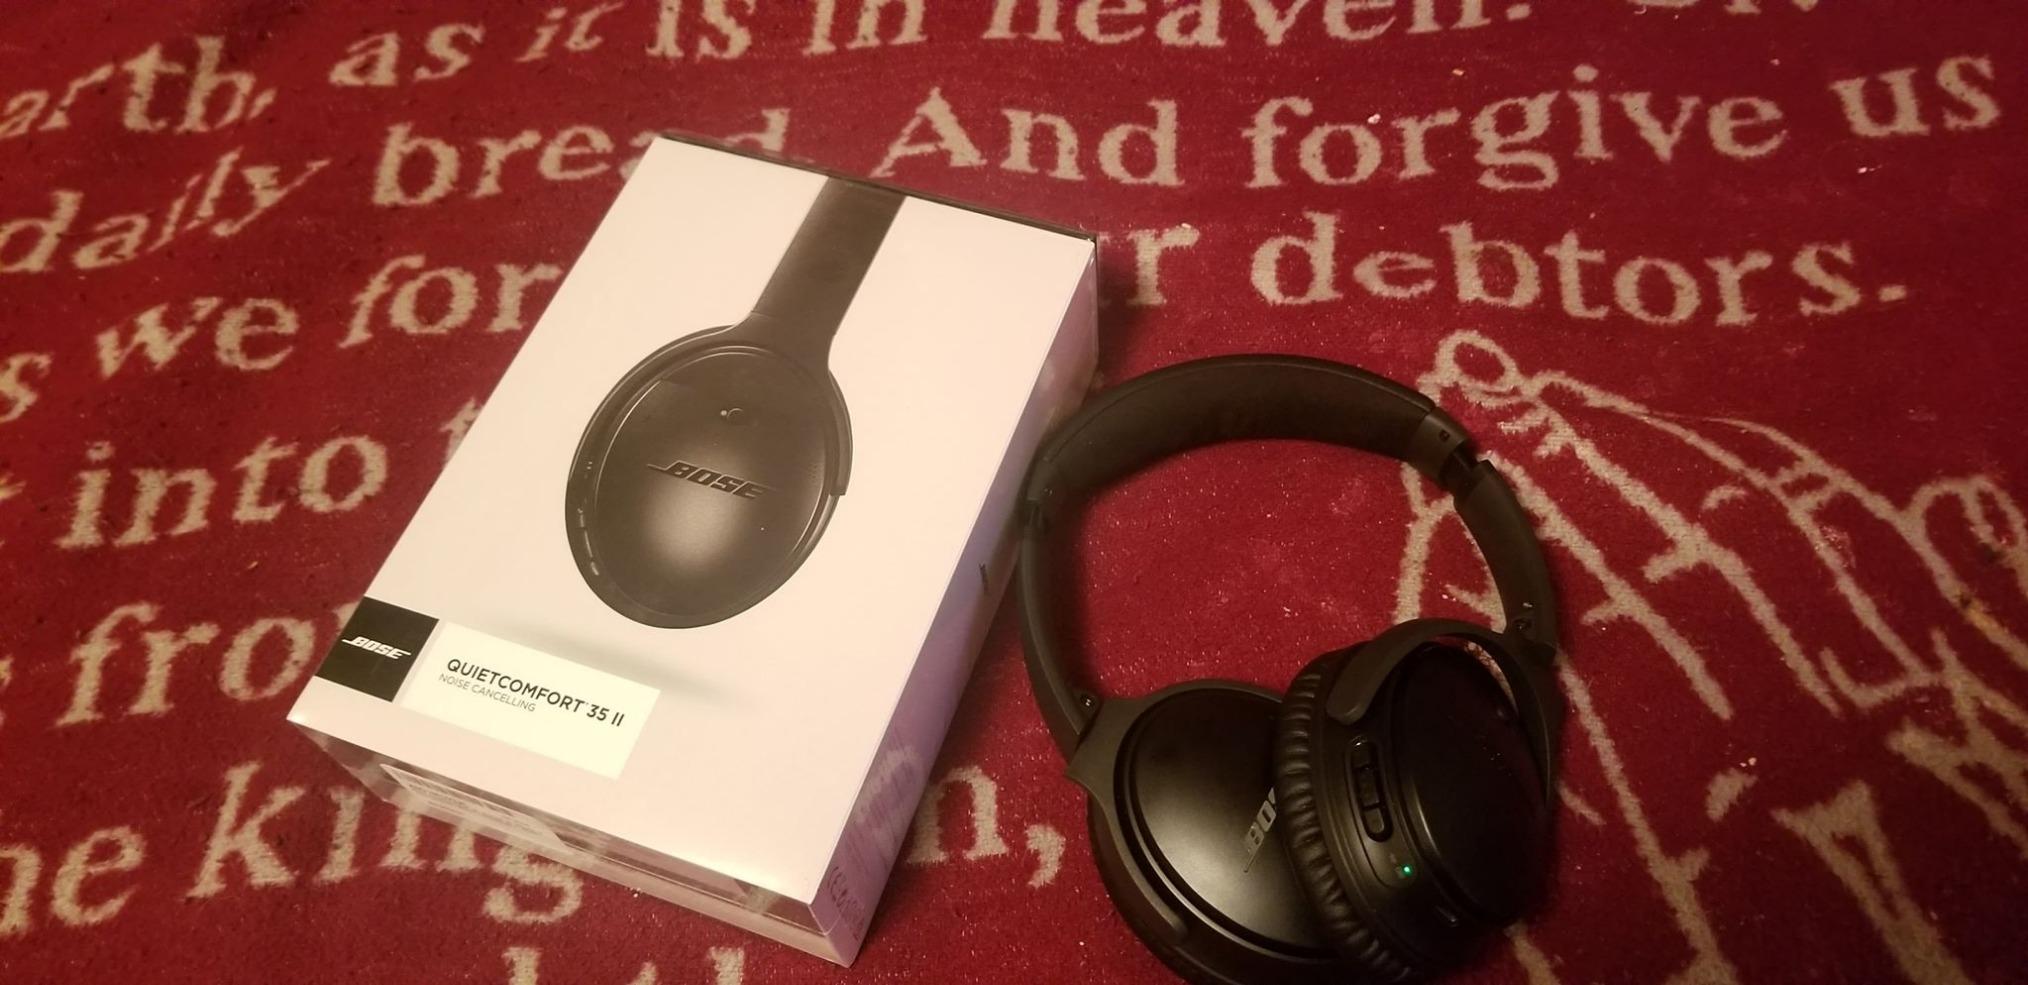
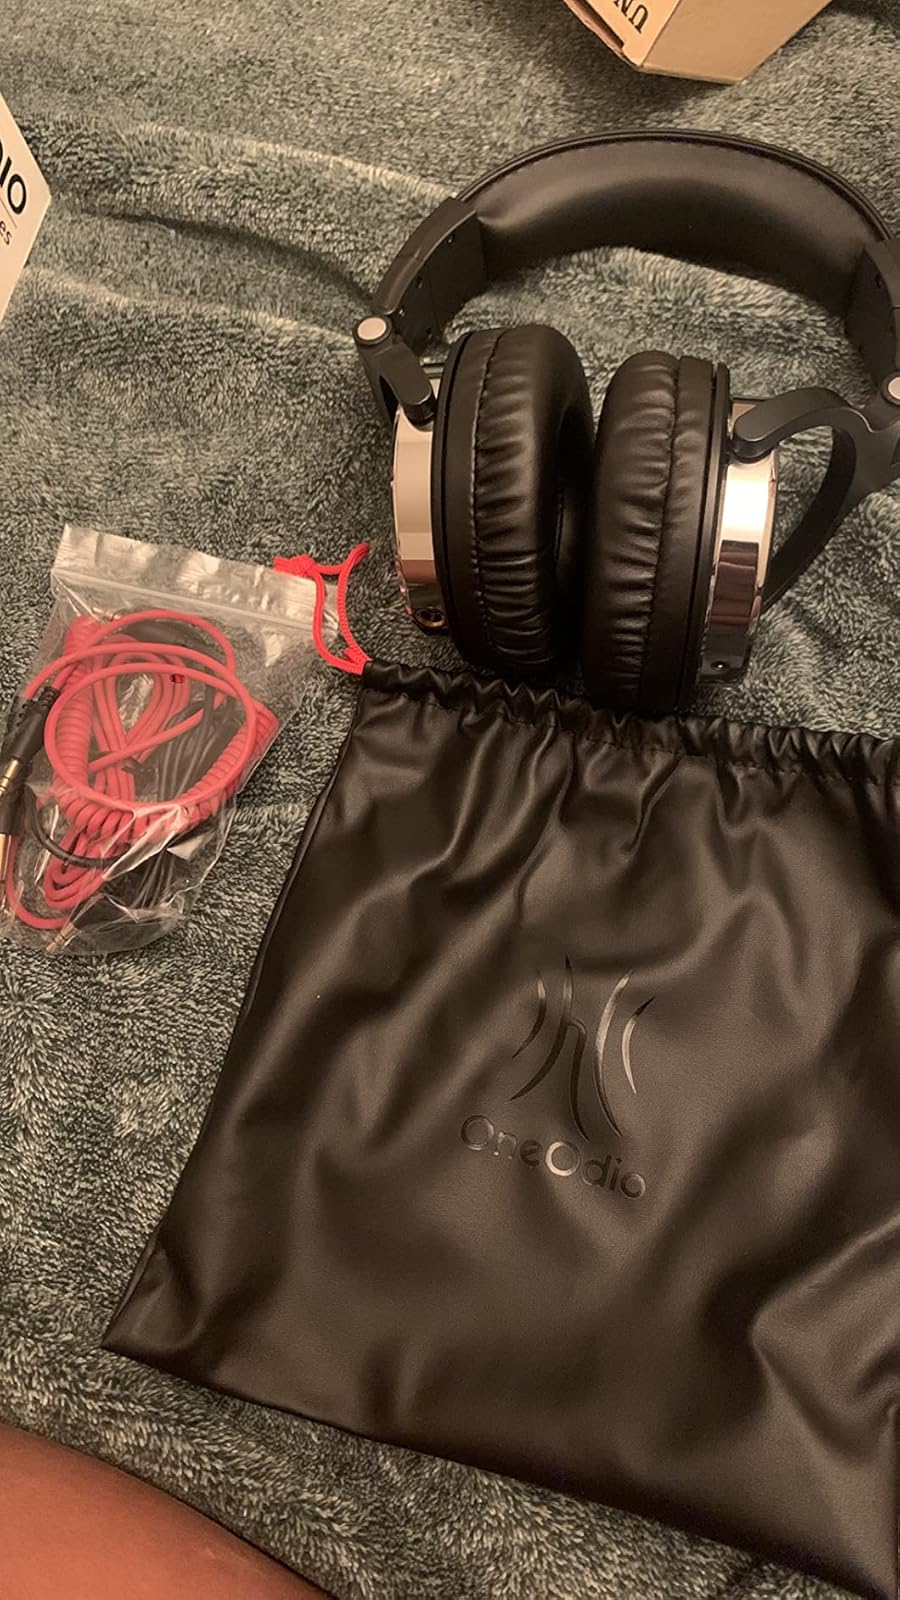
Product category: headphones
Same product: no